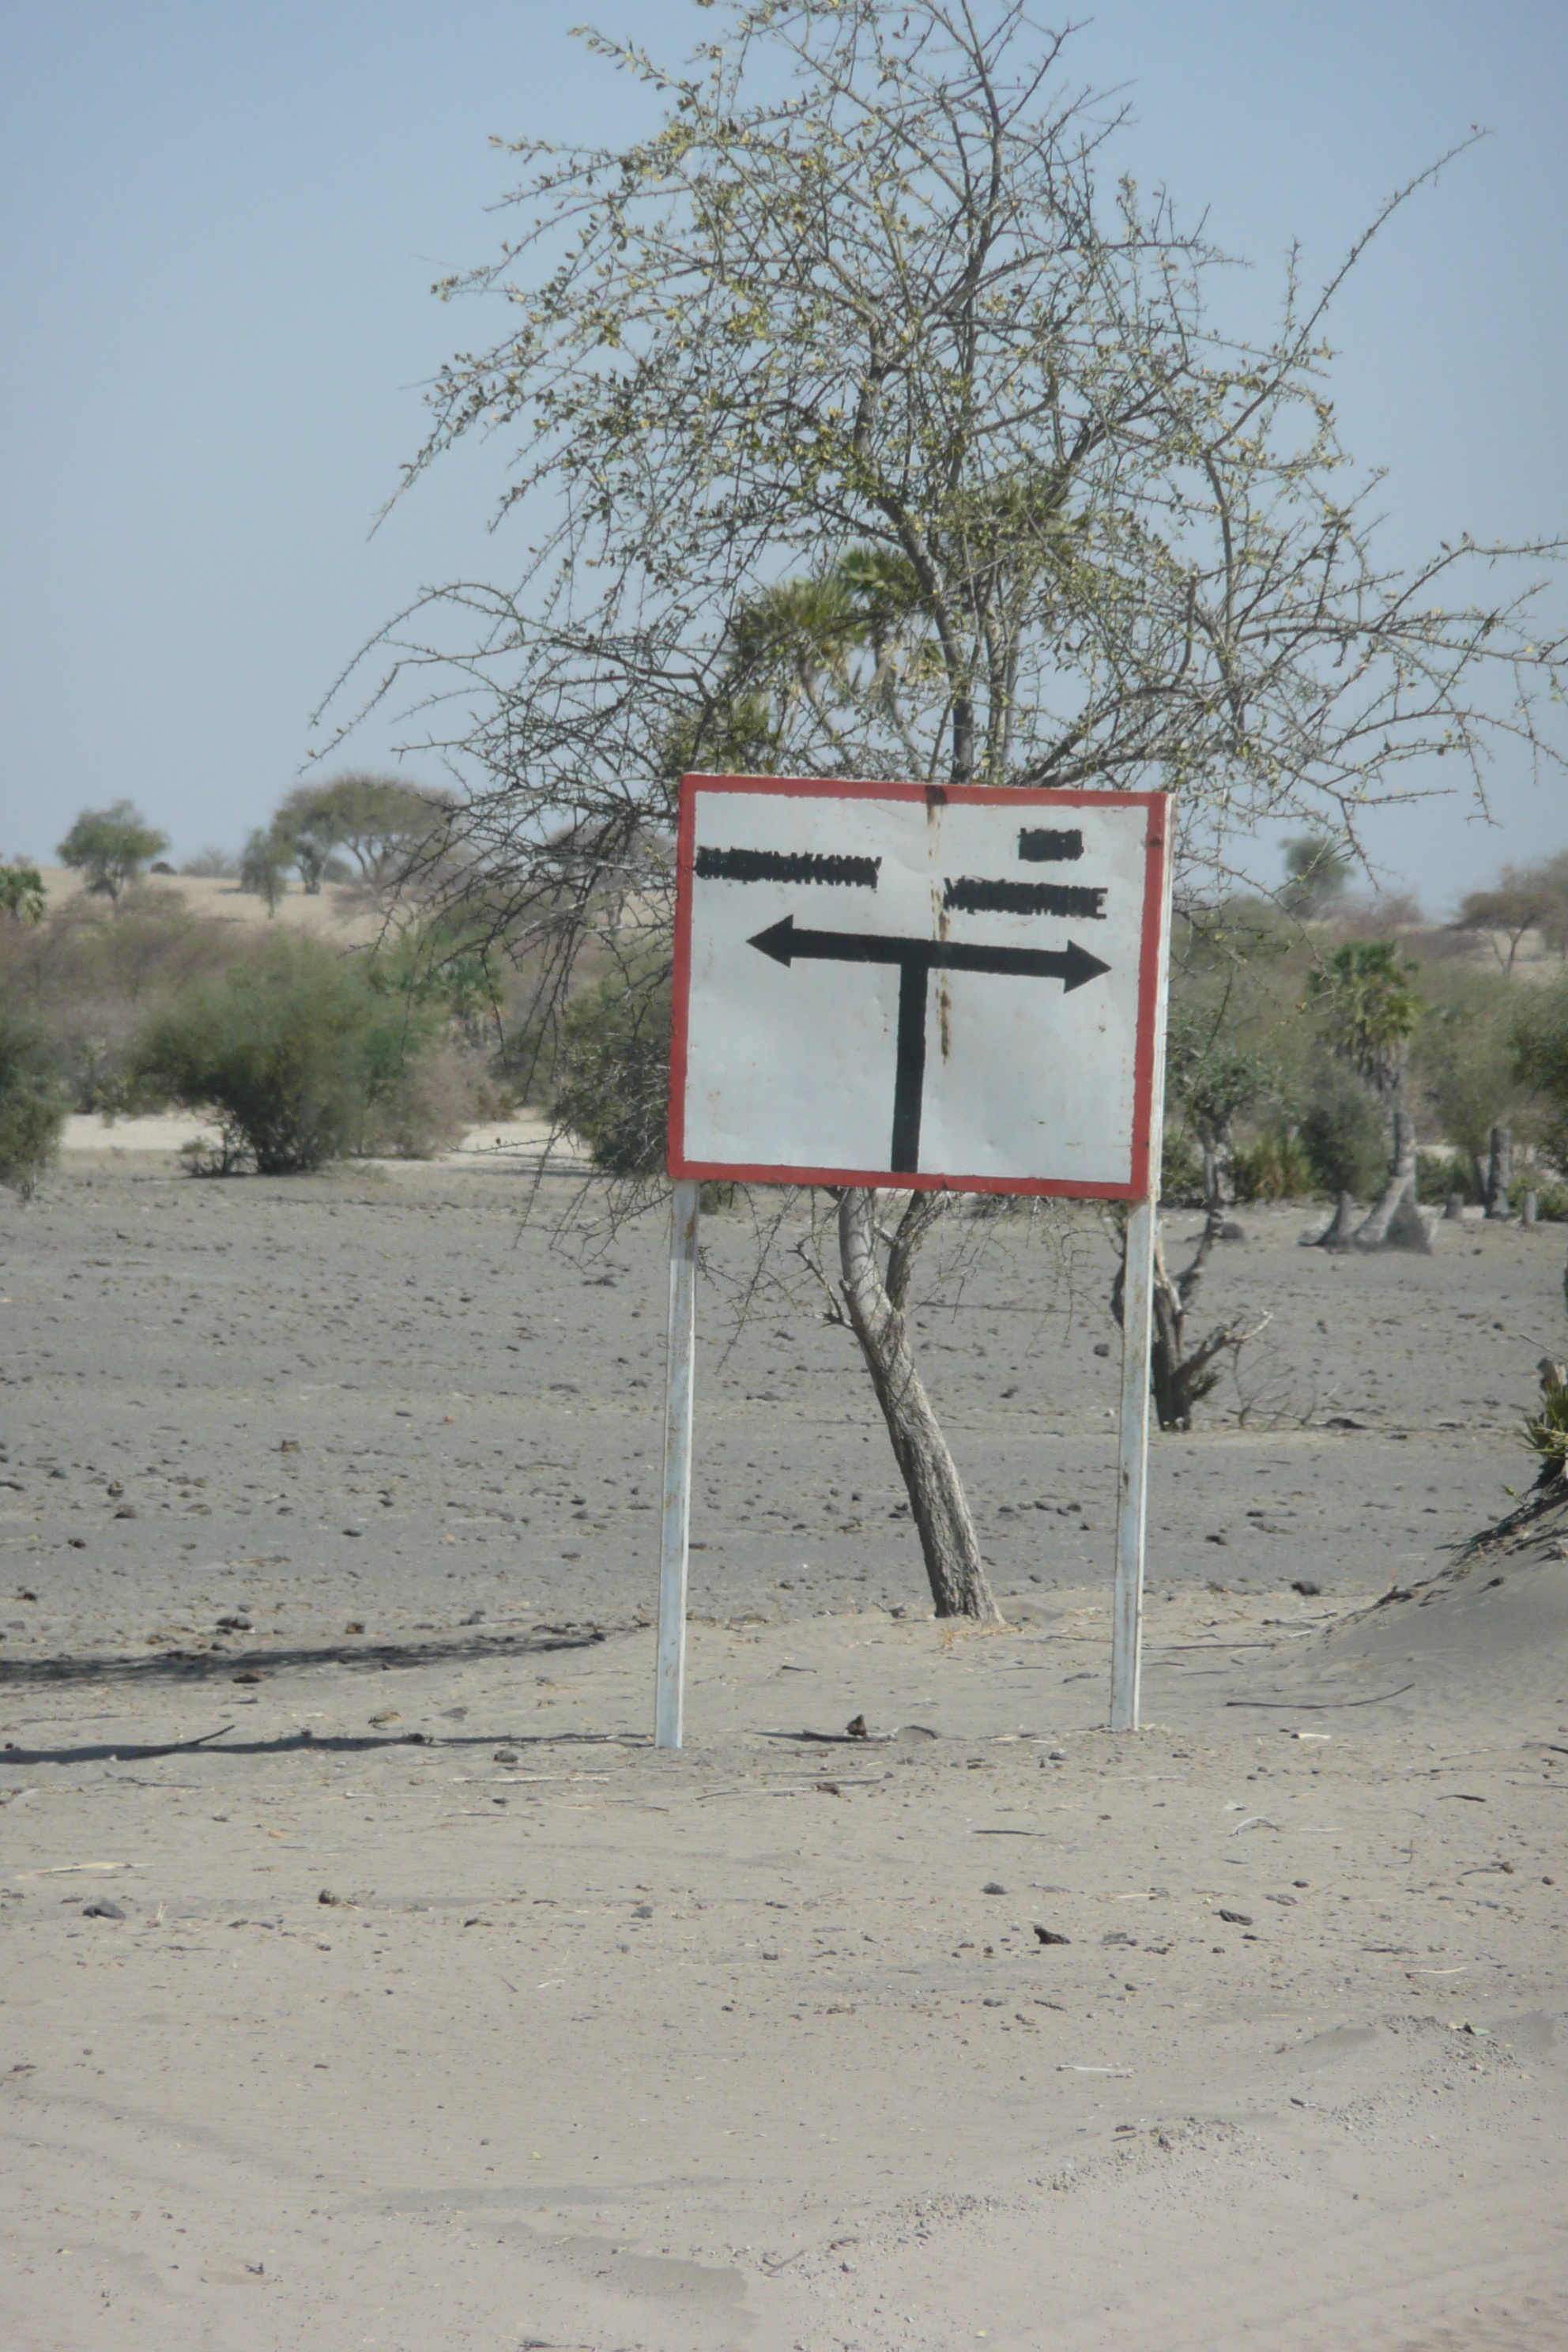
beach, winter, wind, sign, bush, africa, signage, panel, sahara, traffic sign, sahel track